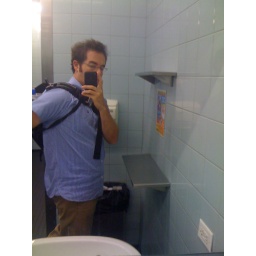
hauling my bags around Seattle, now chillin at the Koolhaus library